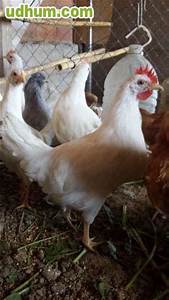
Label: gallina